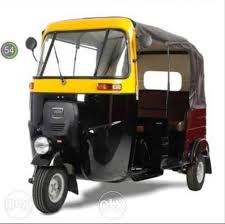
Vehicle type: Auto Rickshaws